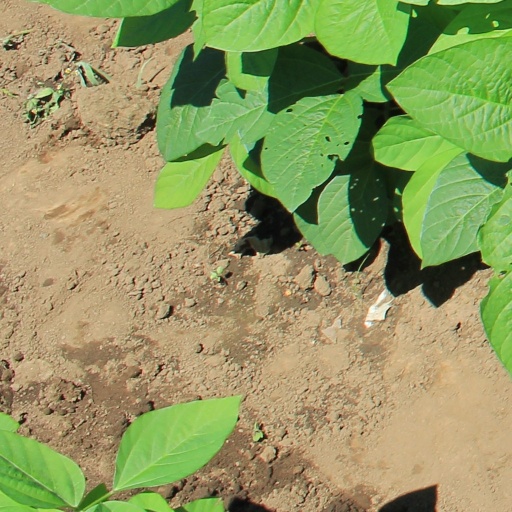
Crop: soybean